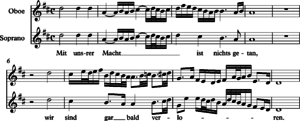
Heterofoni
J.S.Bach fra Cantata BWV 80 "Ein' feste Burg ist unser Gott", Arie for sopran med oboe obbligato. Lyt
Heterofoni er en musikalsk tekstur, der refererer til den praksis, at to eller flere musikere samtidig udfører lidt forskellige versioner af den samme melodi. Hver version er karakteriseret ved at være improviserede eller ornamenterede versioner af melodien i modsætning til harmoniserede versioner af en melodi som det forholder sig i polyfonisk musik.